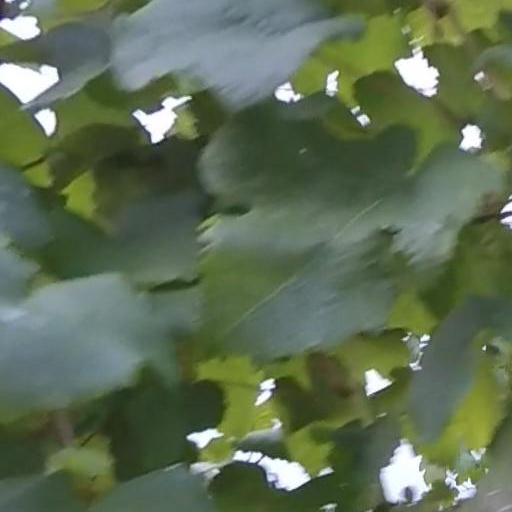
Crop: grape